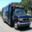
Label: bus